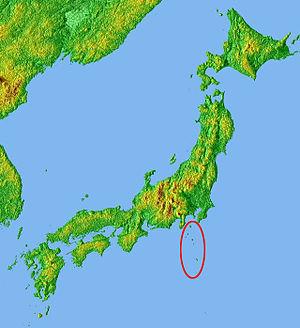
L'archipel d'Izu est un groupe d'îles japonaises d'origine volcanique situées en mer des Philippines, au sud-est du cap d'Izu sur Honshū et au sud de la baie de Sagami. Les îles dépendent administrativement de la préfecture de Tokyo. L'archipel forme, avec l'archipel Ogasawara au sud, l'archipel Nanpō, qui s'étend le long de la fosse océanique d'Izu Bonin.